Long Range Desert Group

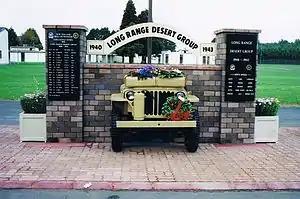
LRDG Memorial at Papakura Military Camp, New Zealand

With the Eighth Army now holding the El Alamein line, plans were submitted to attack the Axis supply lines and the ports of Benghazi and Tobruk. In September 1942, British Commandos would attack Tobruk by land and sea (Operation Agreement). The SAS would attack Benghazi (Operation Bigamy) and the Sudan Defence Force would capture Jalo oasis (Operation Nicety). The LRDG would be used to guide the attacking forces to their targets and at the same time, a LRDG force would attack Barce (Operation Caravan). The Barce force consisted of 17 vehicles and 47 men of 'G1' and 'T1' Patrols, which had to travel to reach their target. On arrival 'T1' Patrol attacked the airfield and 'G1' the Barce barracks. The attack on the airfield destroyed 35 aircraft according to an Italian prisoner of war. Official Italian figures quote 16 aircraft destroyed and seven damaged.